Great Smoky Mountains National Park

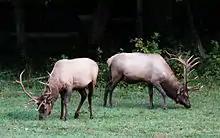
These elk are part of a herd which was transplanted to Cataloochee in 2001, in an attempt to reintroduce the species to the Appalachians in North Carolina

The mean annual temperatures in the higher elevations in the Smokies are cool enough to support forest types more commonly found in the northern United States. The northern hardwood forests constitute the highest broad-leaved forest in the eastern United States. About are old-growth.